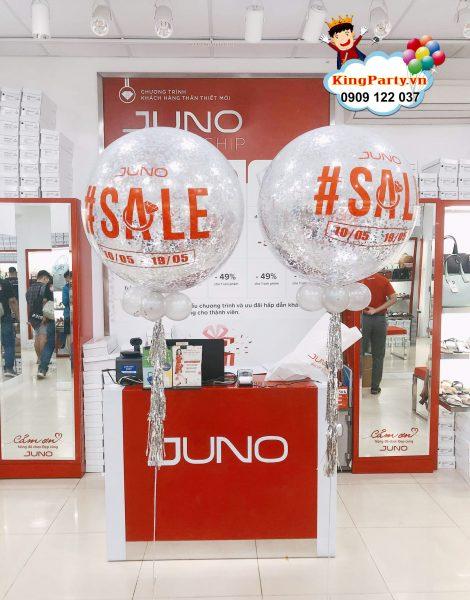
có hai quả bóng bay xuất hiện ở quầy hàng